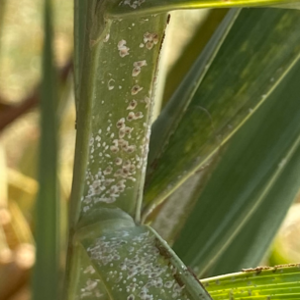
Label: Parlatoria Blanchardi